Woolly mammoth

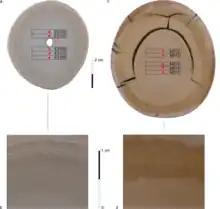
Cross sections of African elephant and woolly mammoth tusks; growth rings can be used to determine age

The lifespan of mammals is related to their size. Since modern elephants can reach the age of 60 years, the same is thought to be true for woolly mammoths, which were of a similar size. The age of a mammoth can be roughly determined by counting the growth rings of its tusks when viewed in cross-section, but this does not account for its early years, as these are represented by the tips of the tusks, which are usually worn away. In the remaining part of the tusk, each major line represents a year, and weekly and daily ones can be found in between. Dark bands correspond to summers, so determining the season in which a mammoth died is possible. The growth of the tusks slowed when foraging became harder, for example, during winter, during disease, or when a male was banished from the herd (male elephants live with their herds until about the age of 10). Mammoth tusks dating to the harshest period of the last glaciation 25–20,000 years ago show slower growth rates.